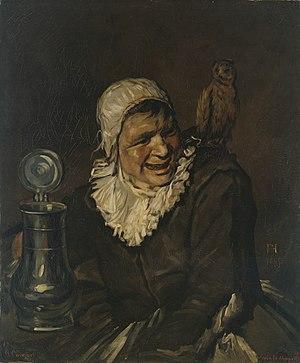
La Malle Babbe, connu également sous les titres Hille Bobbe et La Sorcière de Haarlem, est une peinture de genre du peintre néerlandais Frans Hals, réalisée entre 1633 et 1635 environ. Elle relève également du portrait. Le tableau, conservé à la Gemäldegalerie de Berlin, appartient à la Stiftung Preußischer Kulturbesitz.